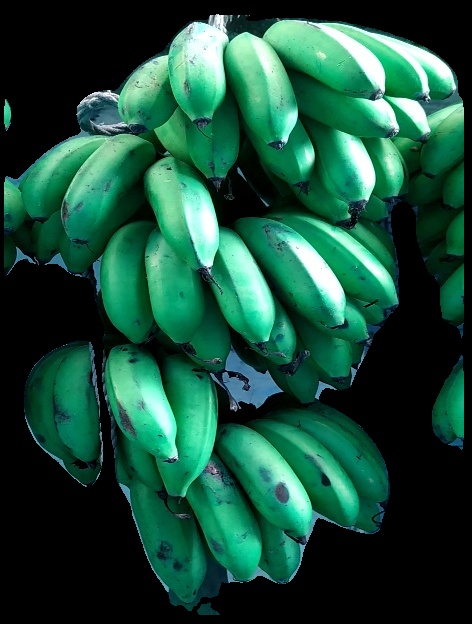
Variety: rasbale
Grade: grade2